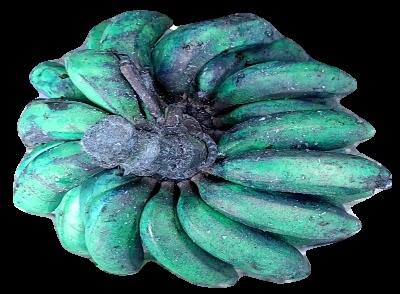
Variety: rasbale
Grade: grade3